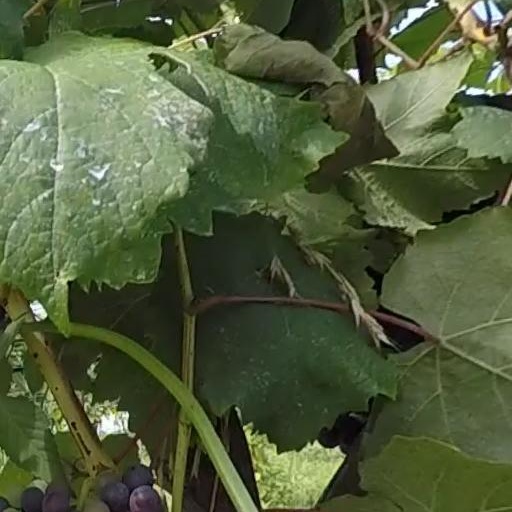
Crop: grape